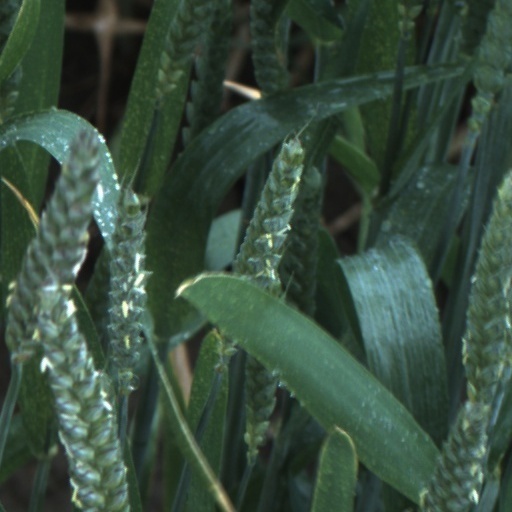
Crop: wheat